Electronic drum

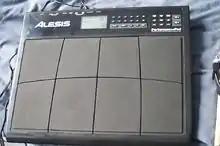
Alesis PerformancePad electronic drum kit

In the 2010s drum kits from major manufacturers have therefore addressed many of the shortcomings of early electronic drum pads and modules. While each of the significant market brands have entry-level units, the professionally marketed kits are geared toward creating sounds and playing experiences that are nearly indistinguishable from playing a quality acoustic kit or world/orchestral percussion instruments. Examples of these high-end professional kits include the Yamaha DTX 950k and Roland V-Drums TD-30KV.